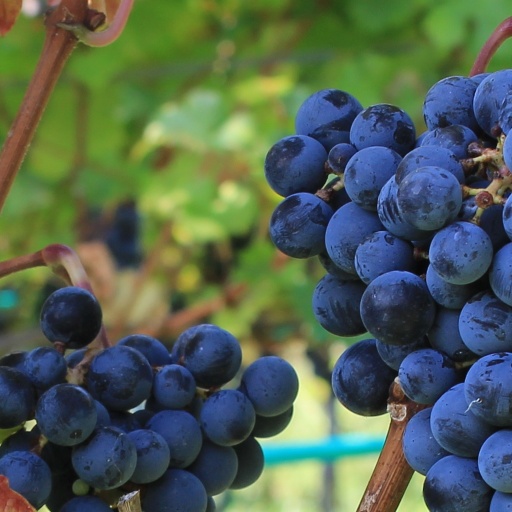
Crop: grape